Quinta da Beloura

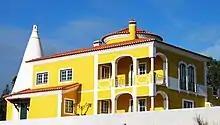
A traditional Portuguese villa in Quinta da Beloura.

Quinta da Beloura was founded as a luxury planned community in the Sintra Mountains, the traditional summer domain of the Portuguese nobility.